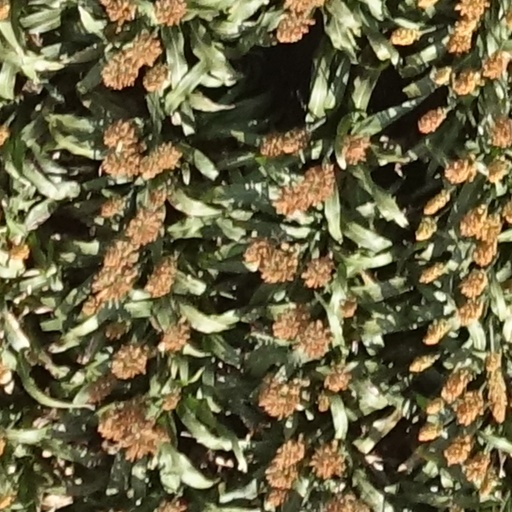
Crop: sorghum